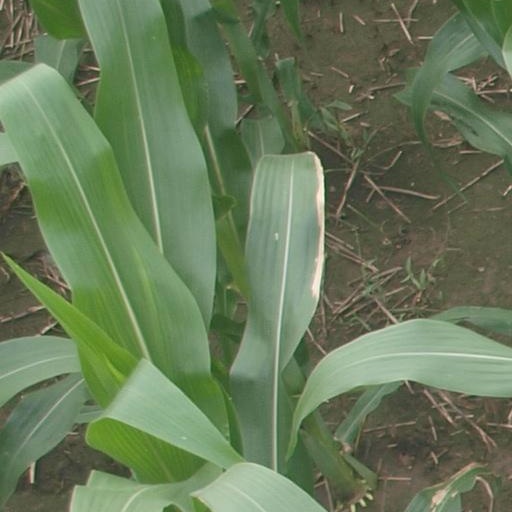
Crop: maize; corn